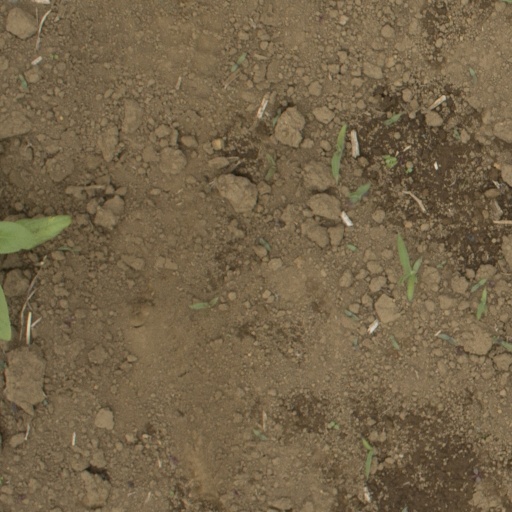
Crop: Jerusalem artichoke